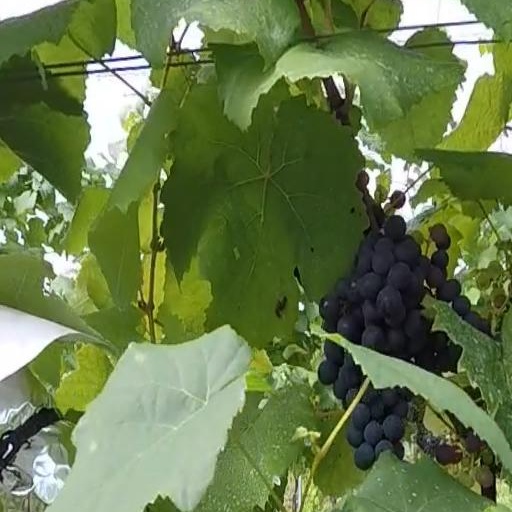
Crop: grape